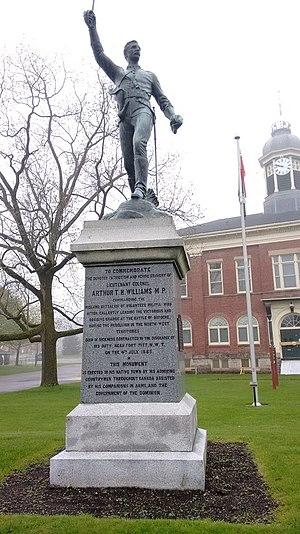
Port Hope est une ville du sud de la province de l'Ontario au Canada ; située à environ 110 km à l'est de Toronto et 160 km à l'ouest de Kingston. Elle est située à l'embouchure de la rivière Ganaraska sur la rive nord du lac Ontario, à l'extrémité ouest du comté de Northumberland.